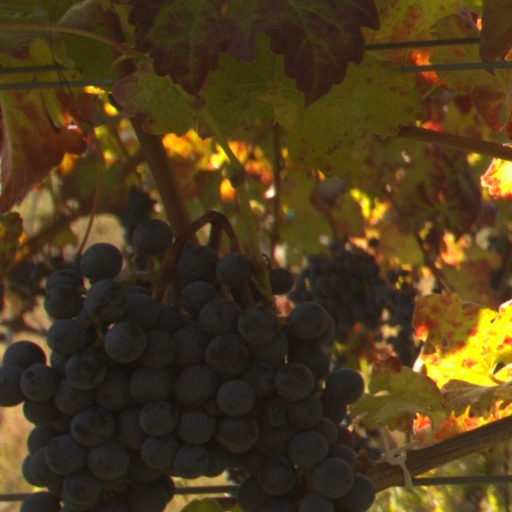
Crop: grape